Craig Lewis (cyclist)

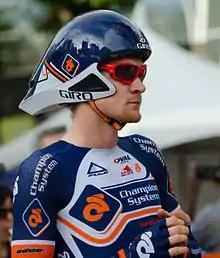
Lewis at the 2013 Tour of Alberta

Craig Lewis (born January 10, 1985) is an American former professional road bicycle racer, who competed professionally between 2007 and 2013.